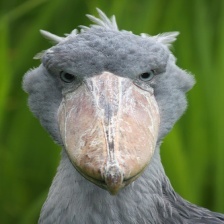
Species: SHOEBILL
Scientific name: BALAENICEPS REX